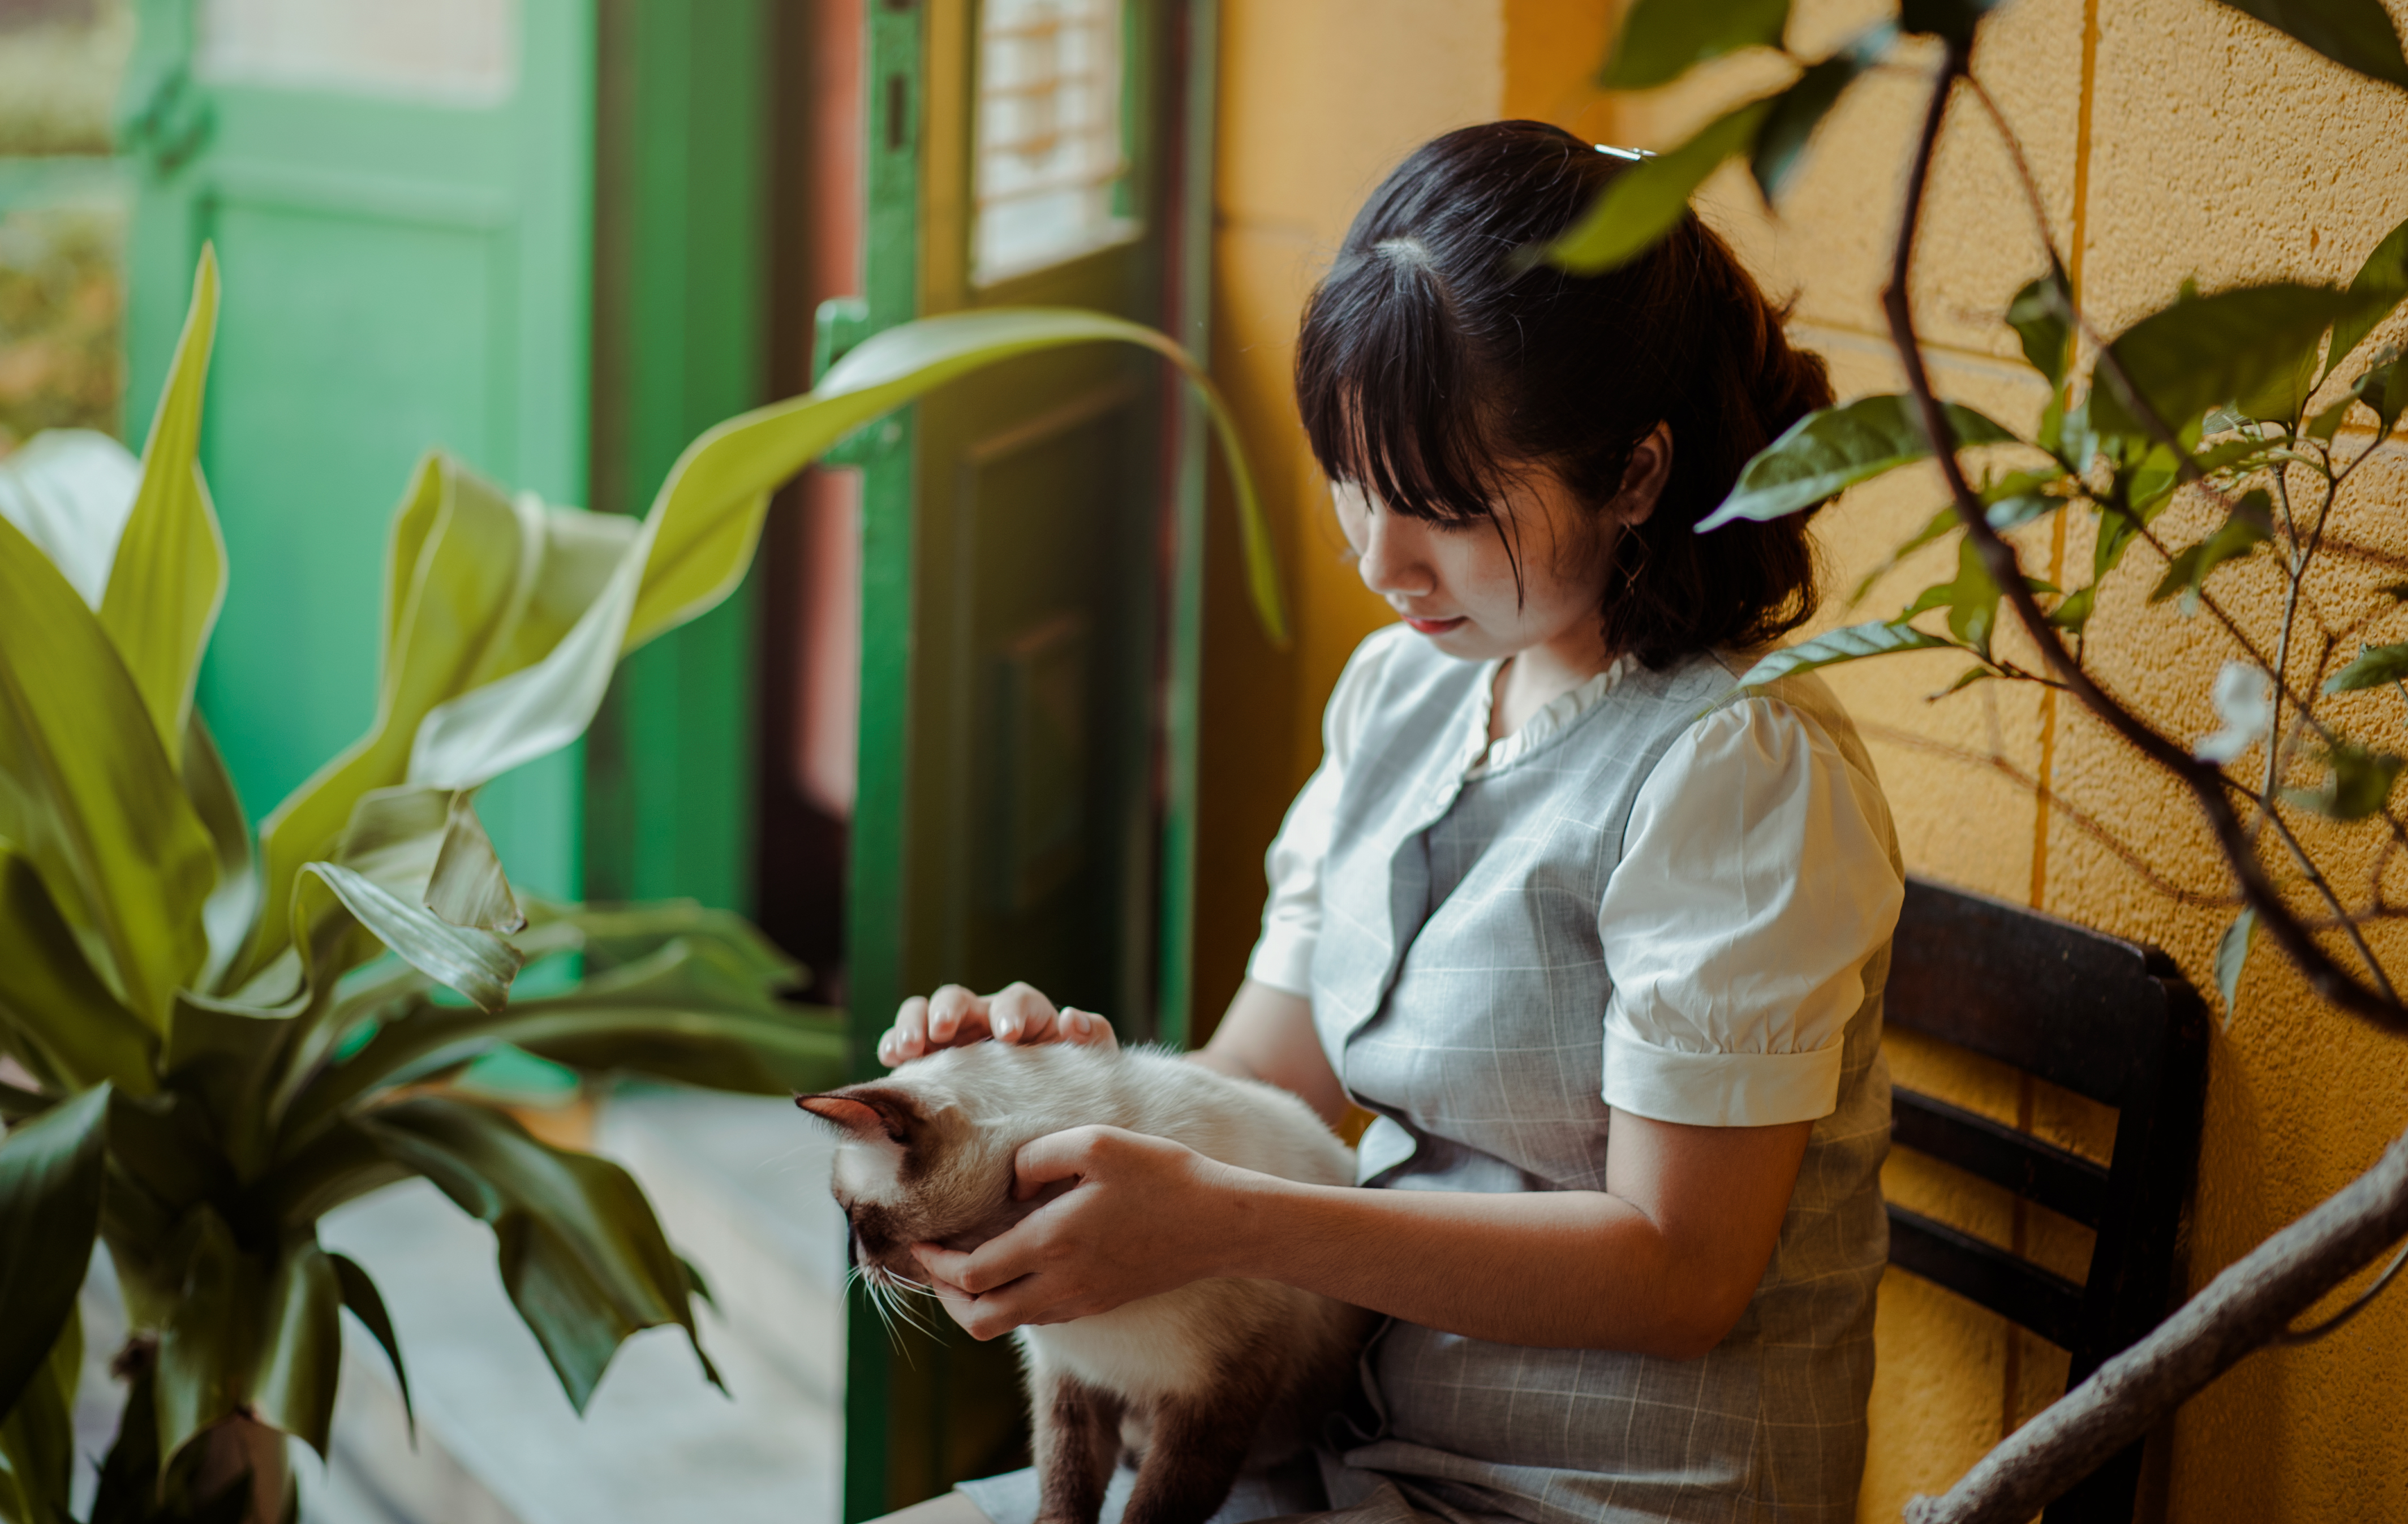
beautiful, art, artwork, photography, leaf, woman, girl, cat, flower, plant, floristry, flower arranging, floral design, child